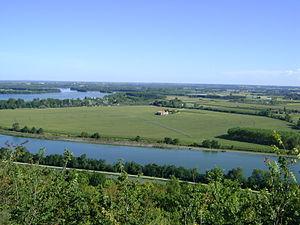
Confluence du Tarn et de la Garonne, près de Saint-Nicolas-de-la-Grave (Tarn et Garonne, France)